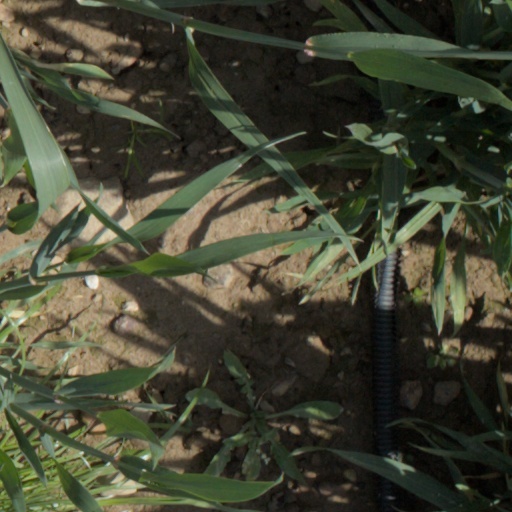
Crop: wheat